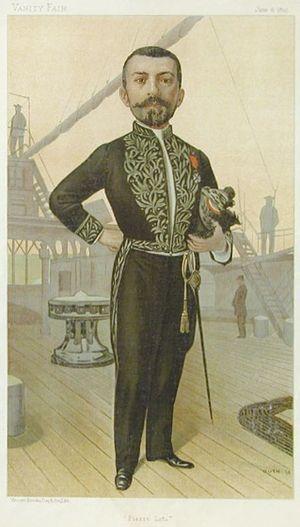
Louis-Marie-Julien Viaud dit Pierre Loti est un écrivain et officier de marine français, né le 14 janvier 1850 à Rochefort et mort le 10 juin 1923 à Hendaye.